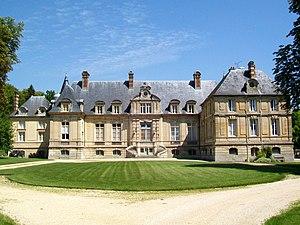
Le château de Boran-sur-Oise, rue du Château.
Boran-sur-Oise est une commune française située dans le département de l'Oise en région Hauts-de-France.
Cet article recense les monuments historiques de l'est de l'Oise, en région des Hauts-de-France, en France.
Cet article recense de manière non exhaustive les châteaux, maisons fortes, mottes castrales, situés dans le département français de l'Oise. Il est fait état des inscriptions et classements au titre des monuments historiques, ainsi que de l'inscription au pré-inventaire des jardins remarquables.